Athletics at the 2016 Summer Olympics

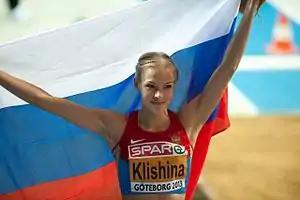
Russian Darya Klishina

The morning of the penultimate day began with two racewalking finals. In the men's 50 km walk Matej Tóth overtook defending champion Jared Tallent to win Slovakia's first Olympic gold in athletics while Liu Hong returned China to the top of the women's 20 km walk podium. Katerina Stefanidi of Greece won the women's pole vault after the pre-event favourites faltered. Dilshod Nazarov made history in the men's hammer throw by becoming Tajikistan's first Olympic gold medallist. Vivian Cheruiyot achieved a first for her country in the women's 5000 metres by outrunning 10,000 m champion Almaz Ayana to take Kenya's first ever gold in the distance event. In that race, Cheruiyot set the last of eight Olympic records in Rio. The 4 × 100 m finals delivered new highs for Olympic athletics. The American women overcame their qualification troubles by winning from uncomfortable lane one, making Allyson Felix the most successful female Olympian in athletics at five gold medals. Usain Bolt anchored the Jamaican men to the gold to complete a set of three consecutive victories across the 100 m, 200 m and relay (referred to as a "treble treble"). Bolt equalled Carl Lewis and Paavo Nurmi's record of nine Olympic gold medals in athletics.